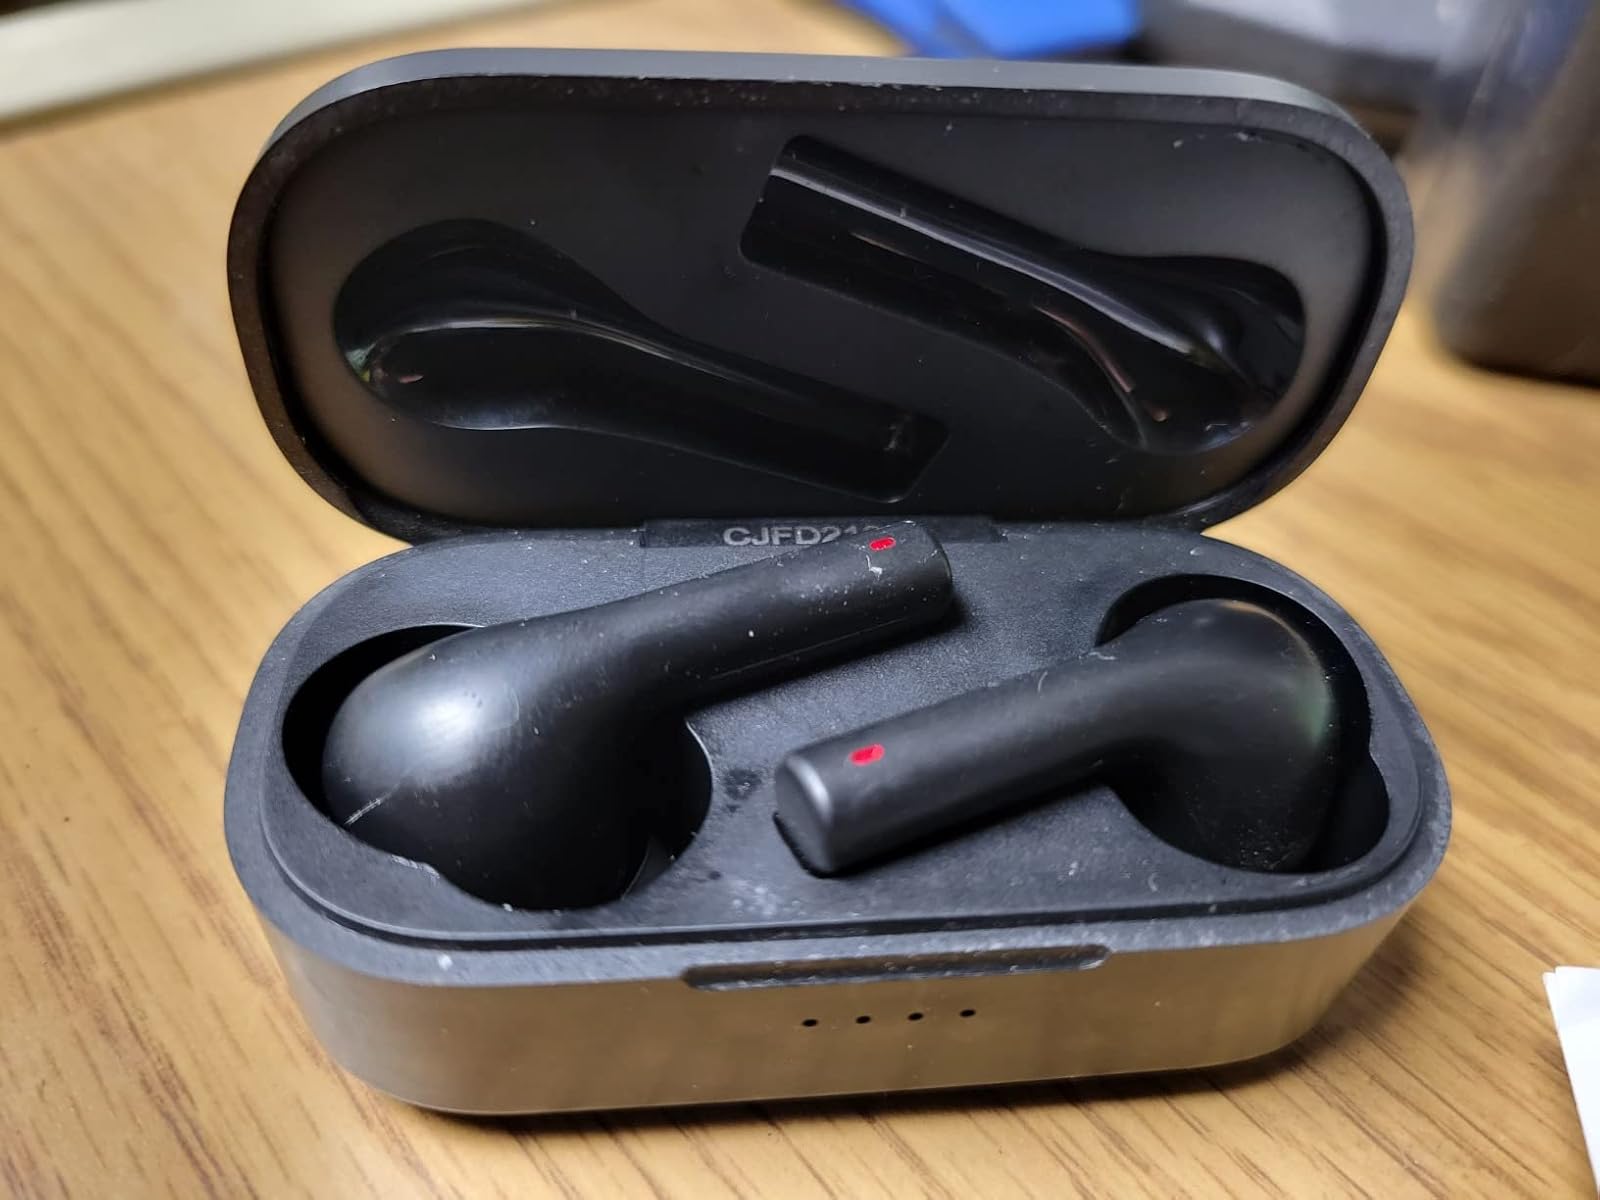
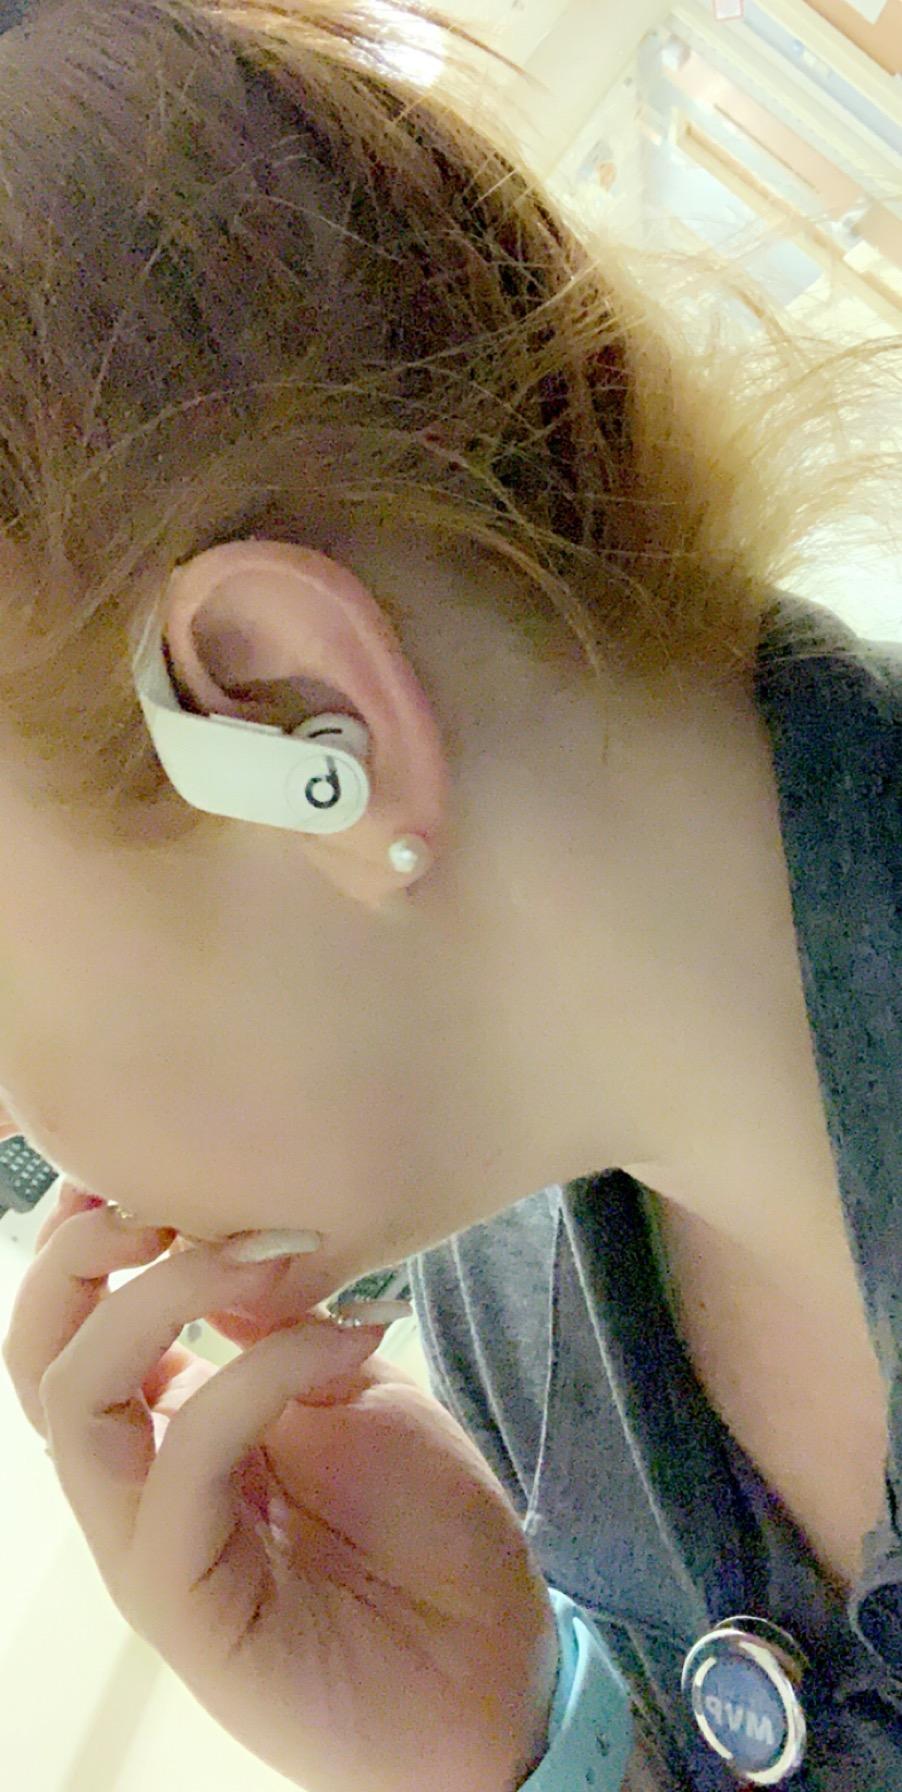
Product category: earbuds
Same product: no